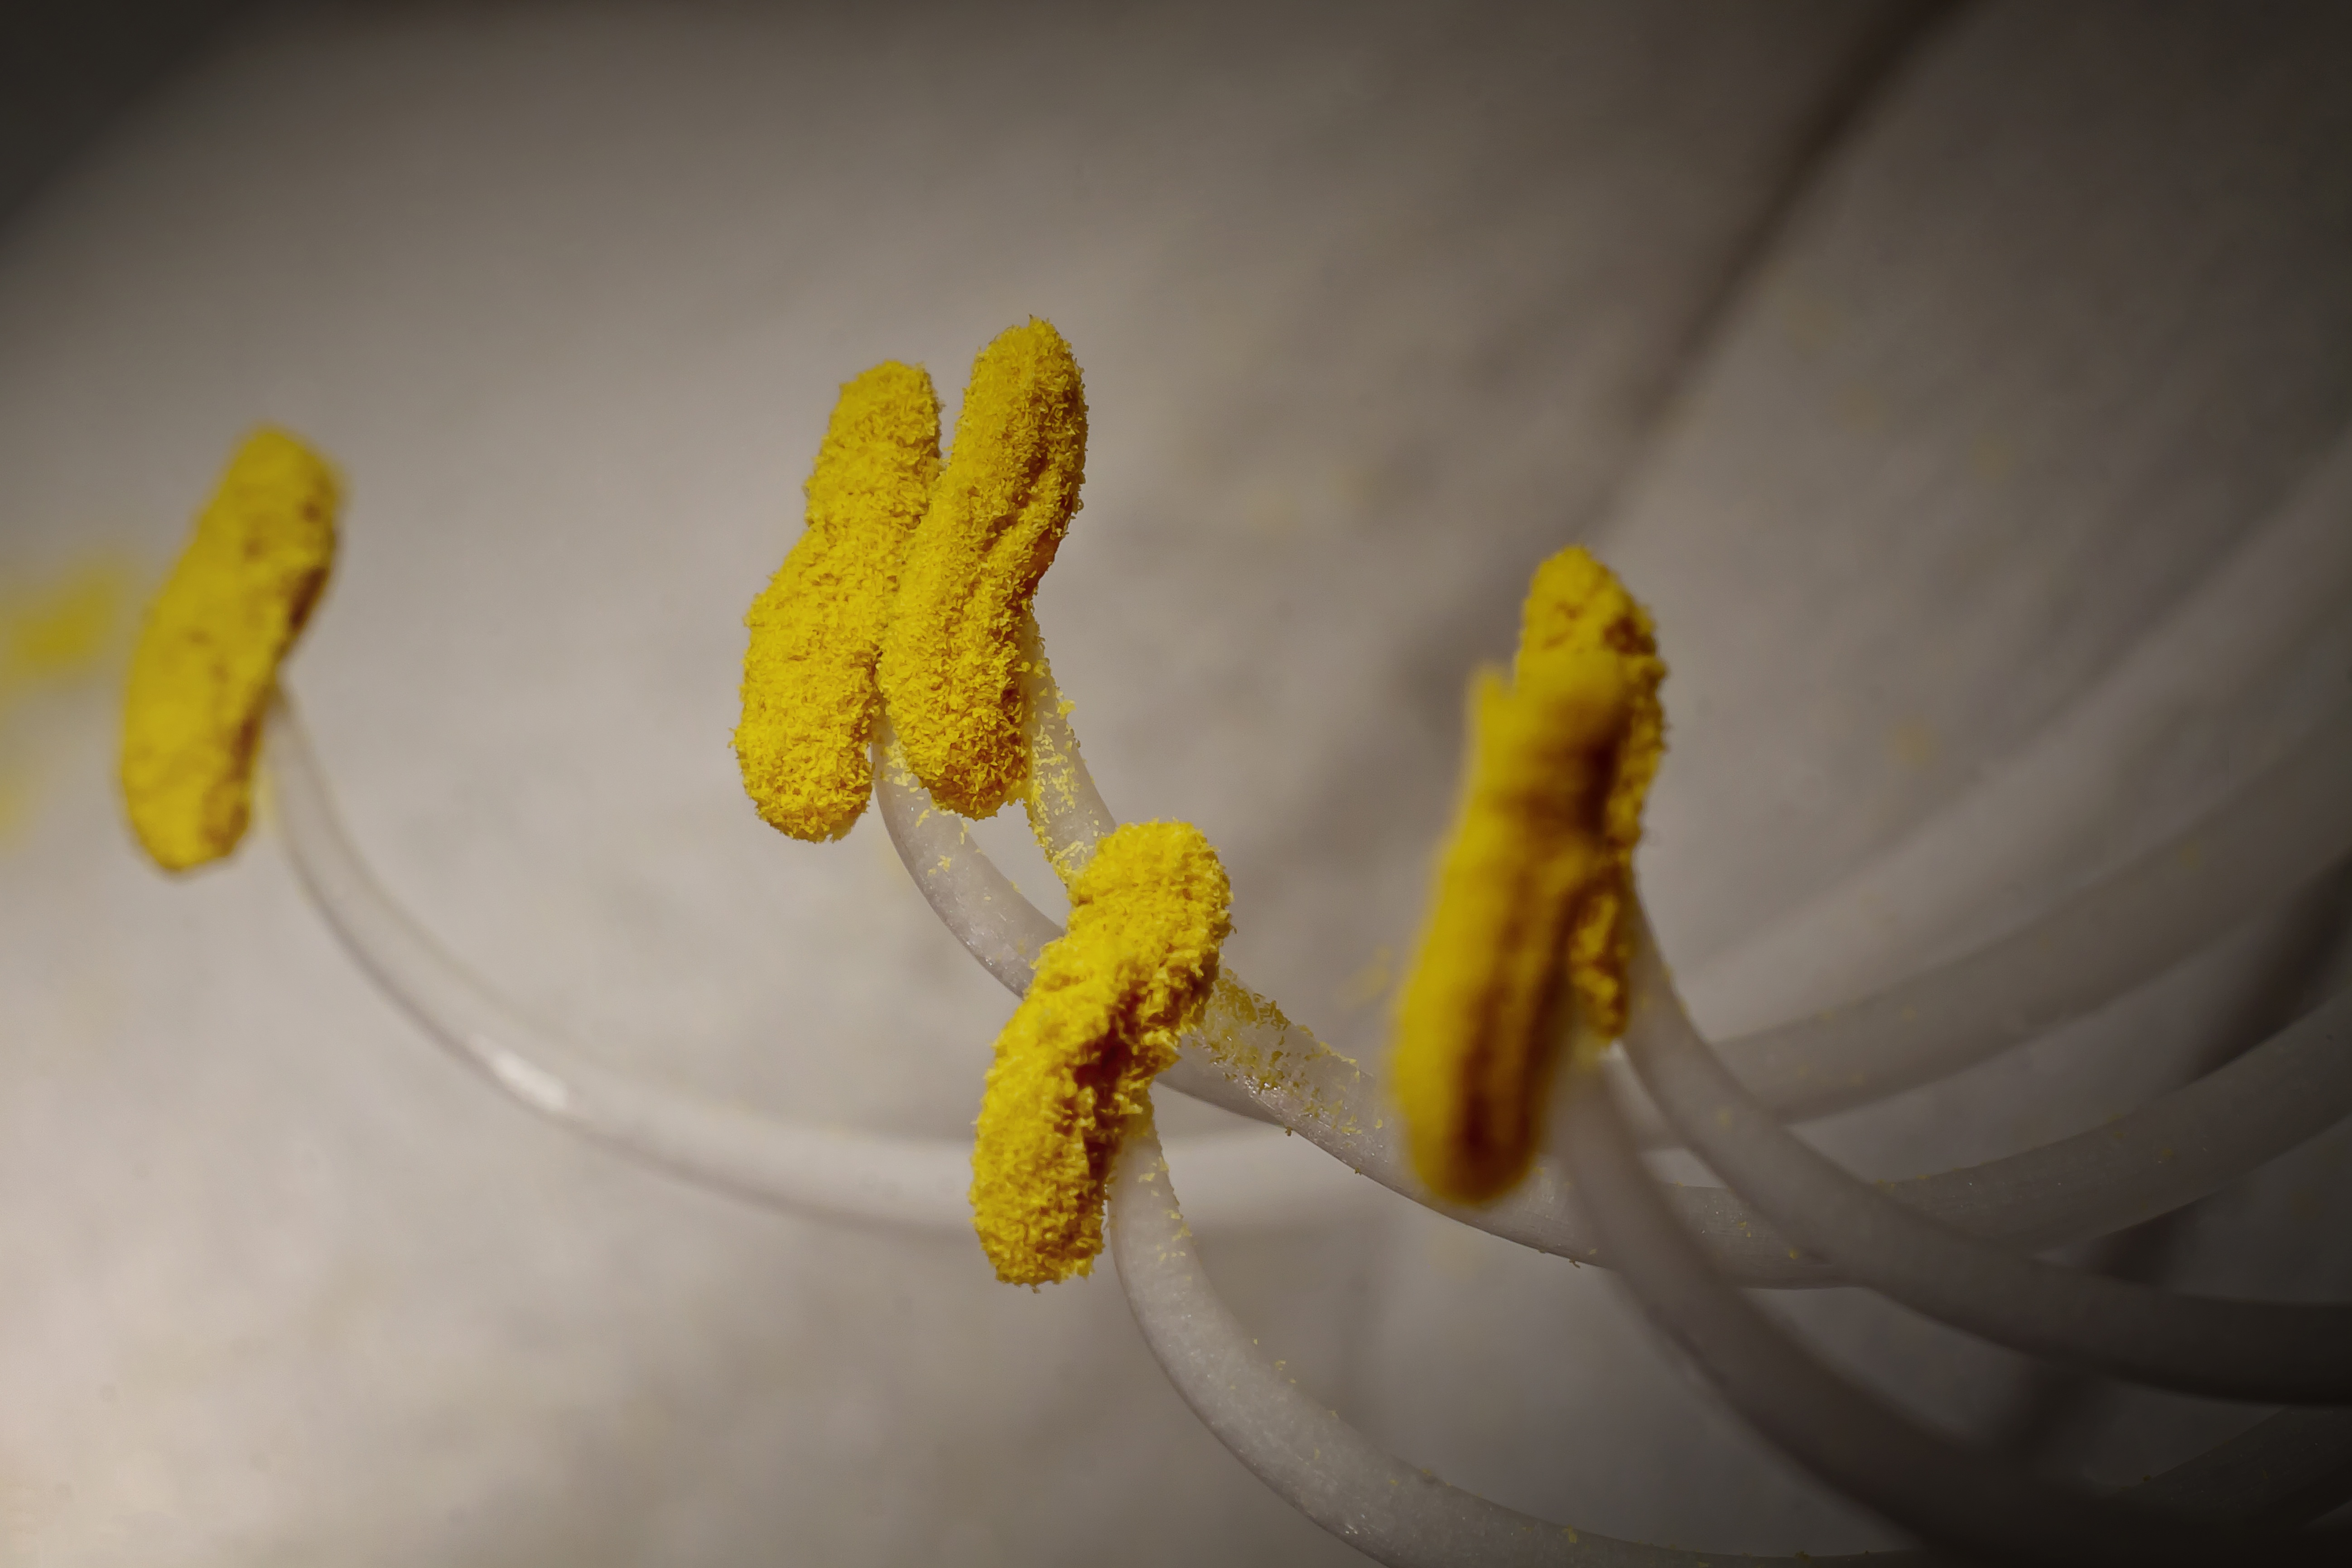
nature, blossom, plant, white, photography, leaf, flower, petal, bloom, pollen, macro, botany, yellow, garden, flora, close up, stamens, macro photography, flowering plant, small flower, plant stem, land plant, ammaryllis